Merlin Miller

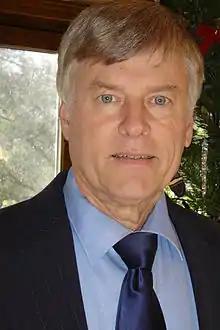

Merlin L. Miller is an American paleoconservative political activist, independent film director, writer, and producer. His works include the television film "A Place to Grow" (1998), starring Gary Morris, and the film "Jericho" (2000), starring Mark Valley. During the 2000s he founded a Tennessee-based production company, Americana Pictures. He has also written articles for the "Barnes Review" and the "Occidental Observer".